Van Hool

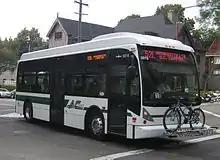
An AC Transit Van Hool A300K bus

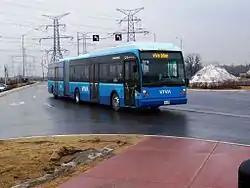
A Van Hool single articulated bus with North American specifications north of Toronto, Ontario, Canada

The new T9 series in Europe was launched in 1995. It included a completely new body design and many other changes. The same philosophy as with the T8 was applied: one platform, many different versions. Also, the naming convention was retained. Over the years, many new variants have been developed. Different models (all available in at least 2 lengths, see 'products' below) include the Atlino and Atlon, with different floor heights, the Alicron, Acron and Astron, standard touring coaches with different heights and thus different luggage space, the Altano, which has an underfloor cockpit, the Astronef, which features a sloping theatre-style floor, and the double deck Astromega.